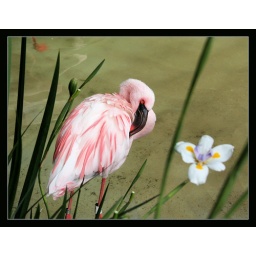
A bird in the water